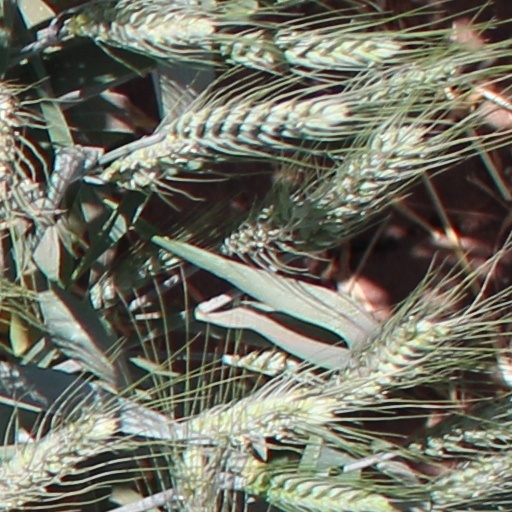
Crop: wheat